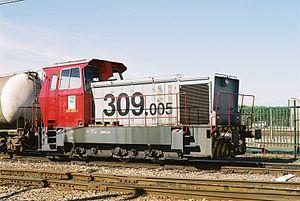
Renfe série 309 est une série de locomotives diesel de la compagnie de chemins de fer espagnols RENFE. Construites par MTM, elles ont été mises en service en 1985 et 1986.